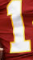
Number: 1